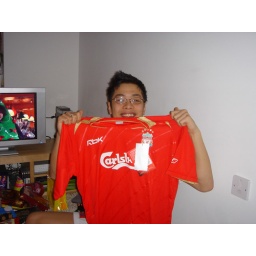
We picked this small chinese boy up in shanghai and bought him home for christmas dinner....